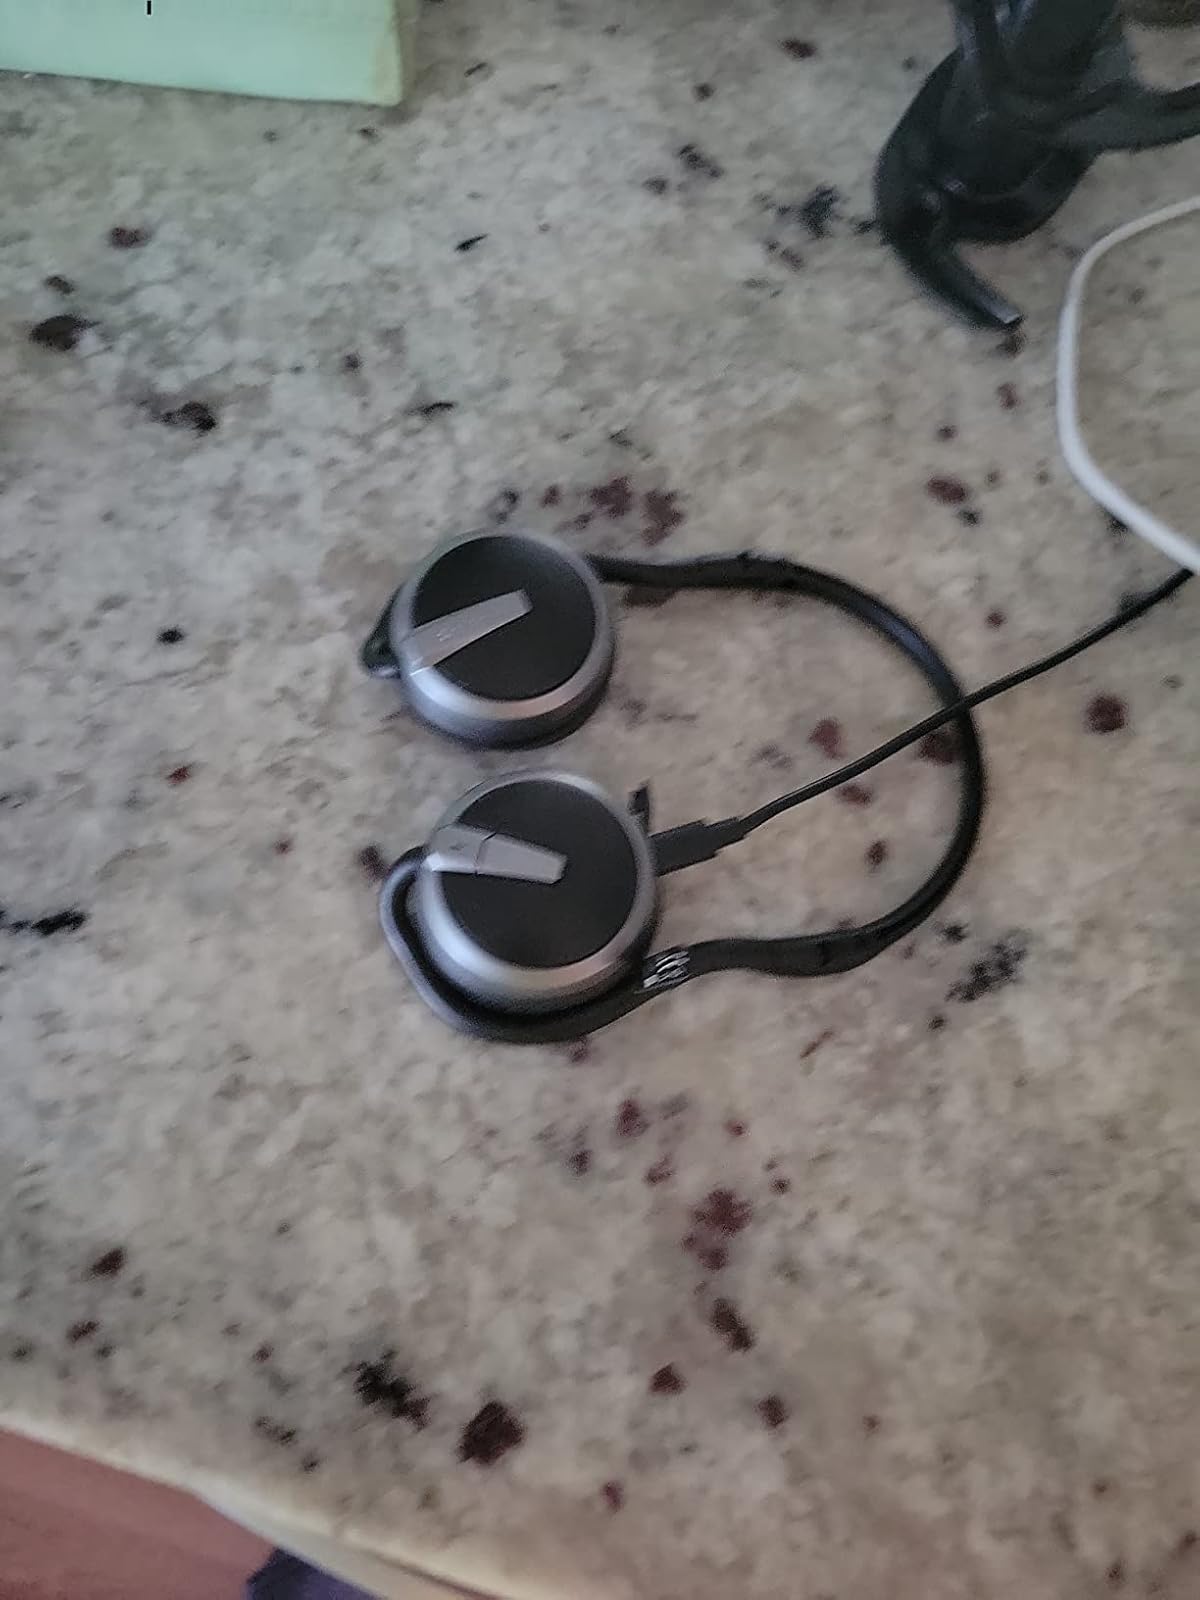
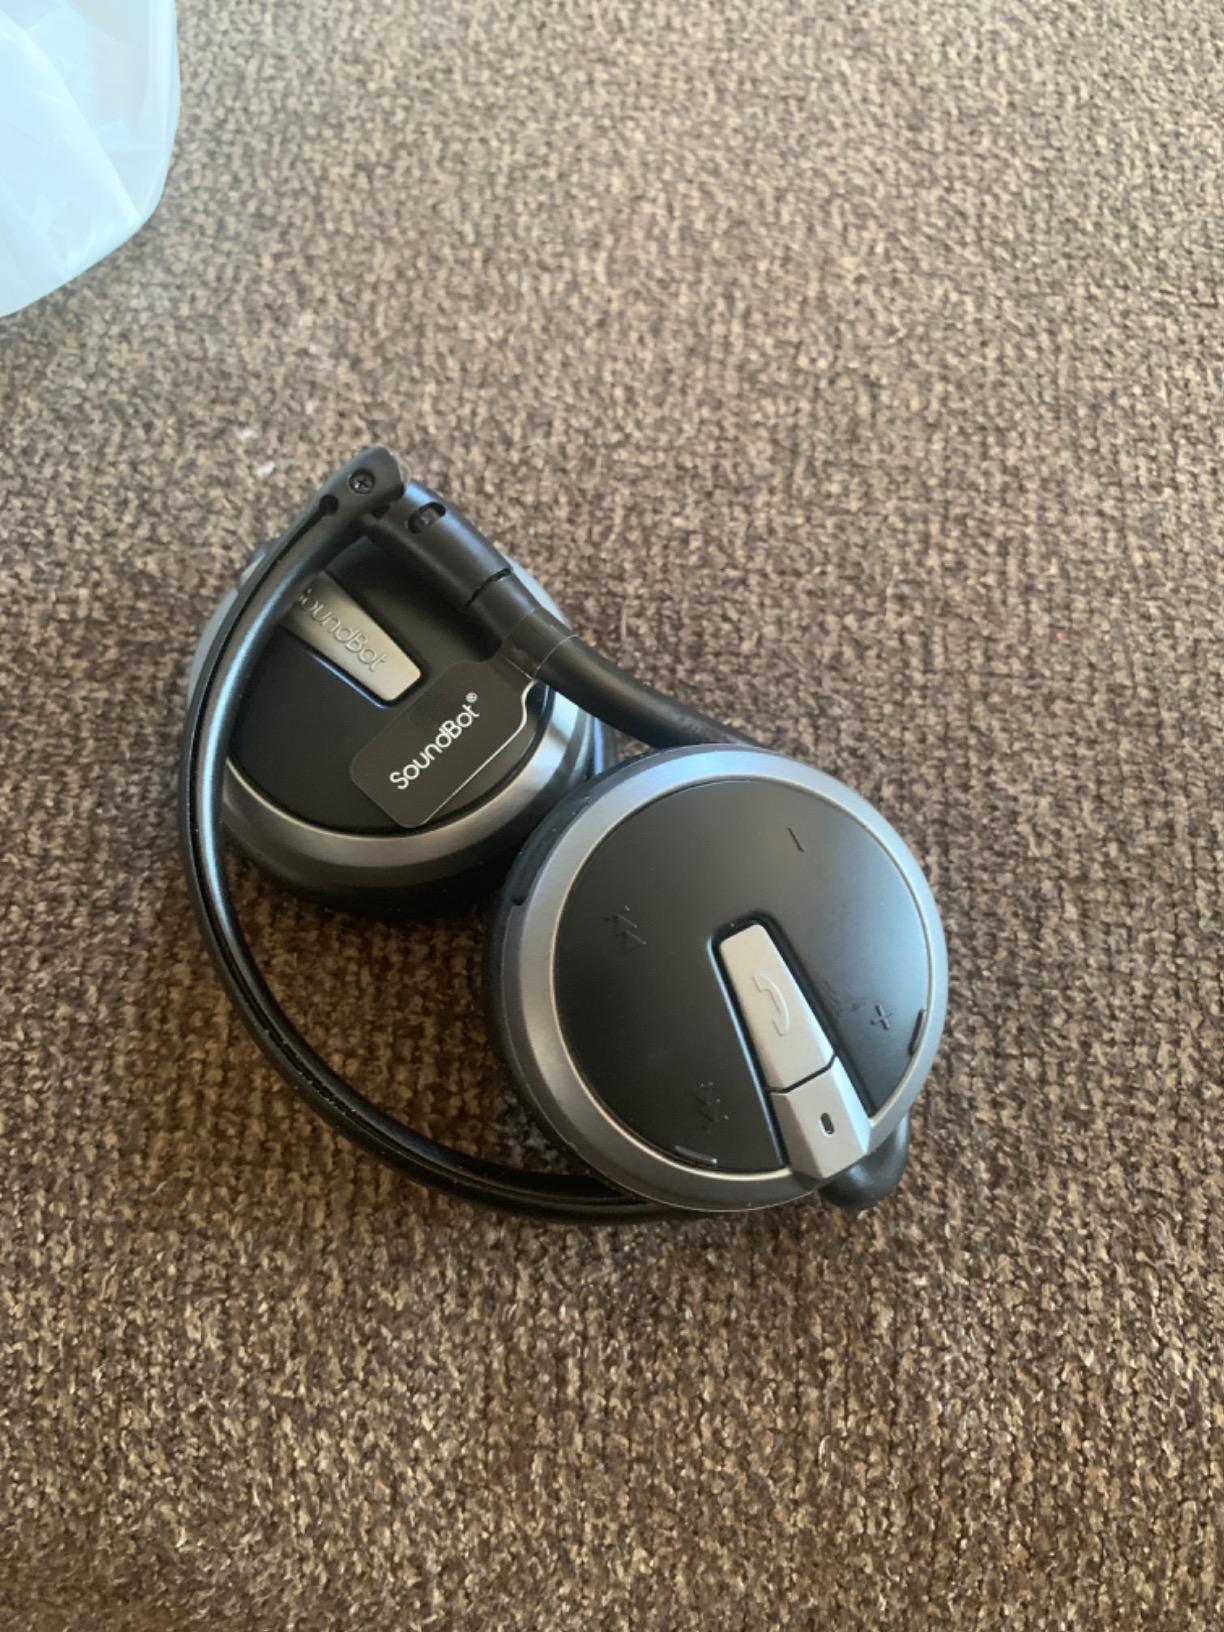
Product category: headphones
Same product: yes